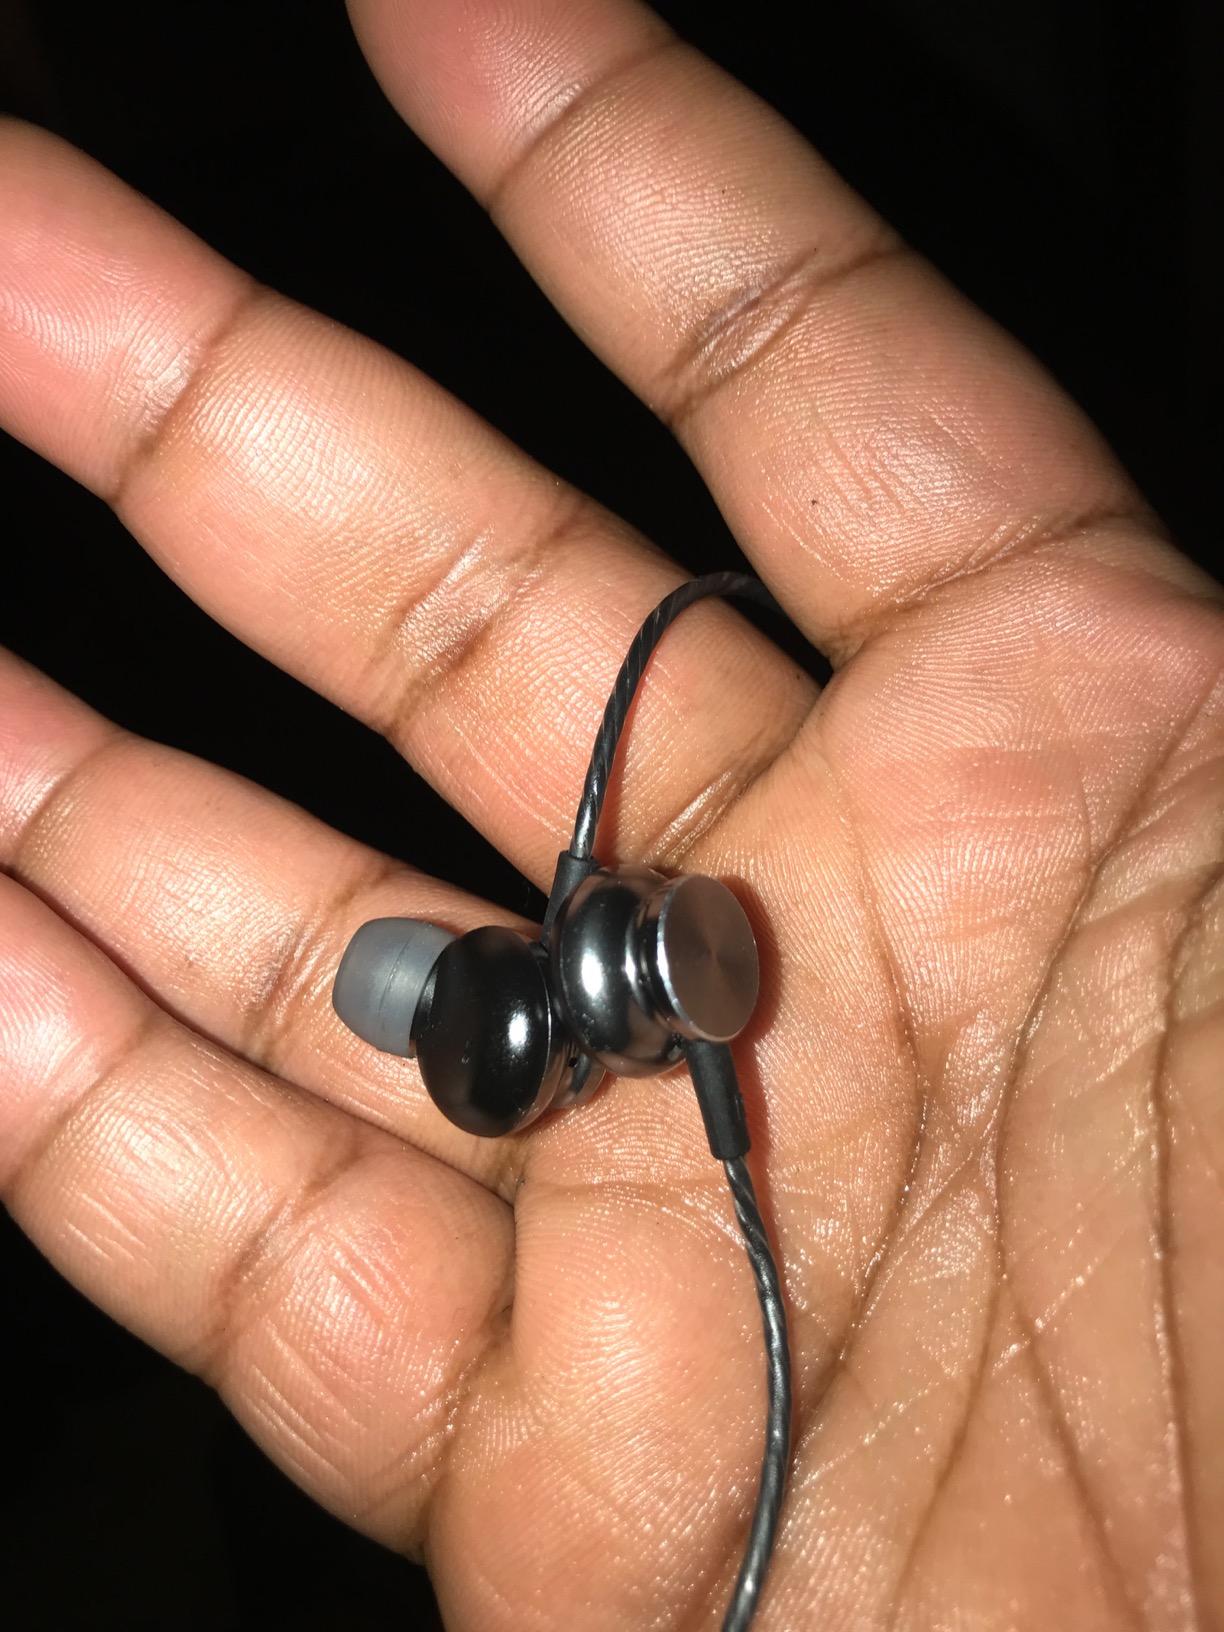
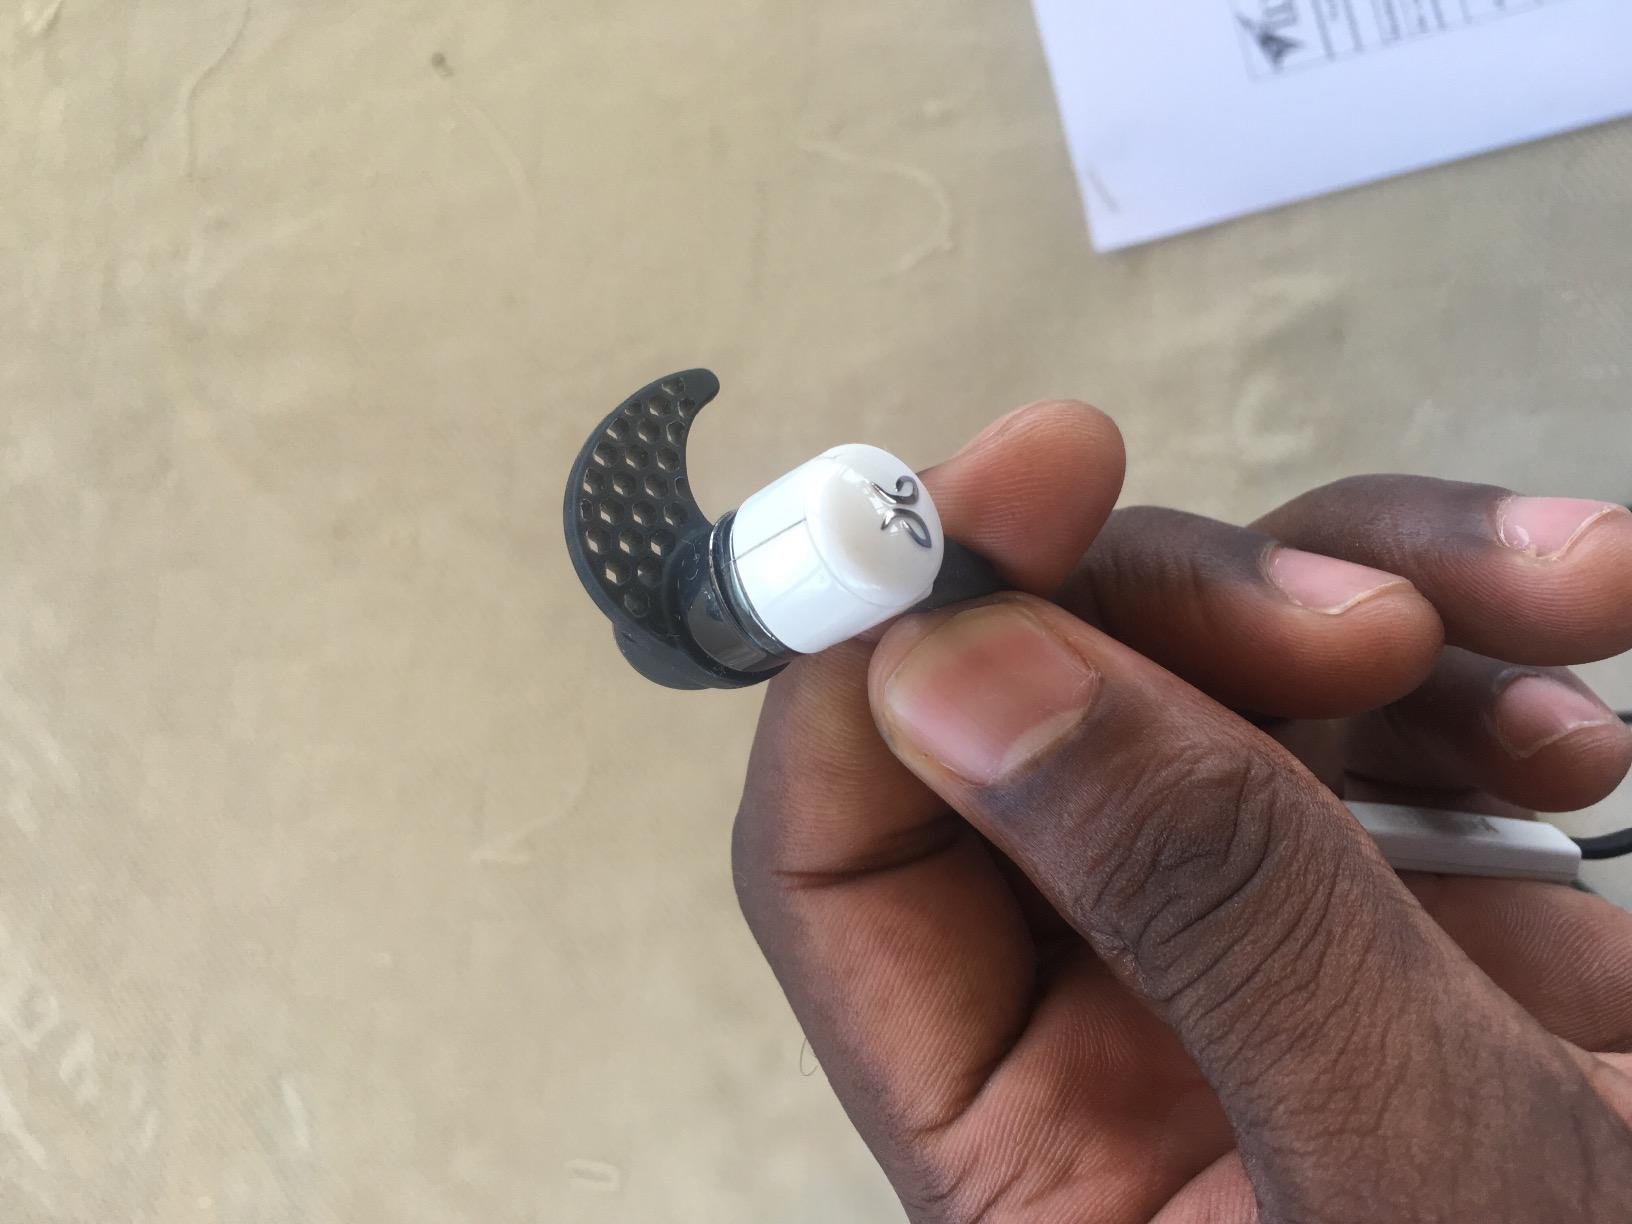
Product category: headphones
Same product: no